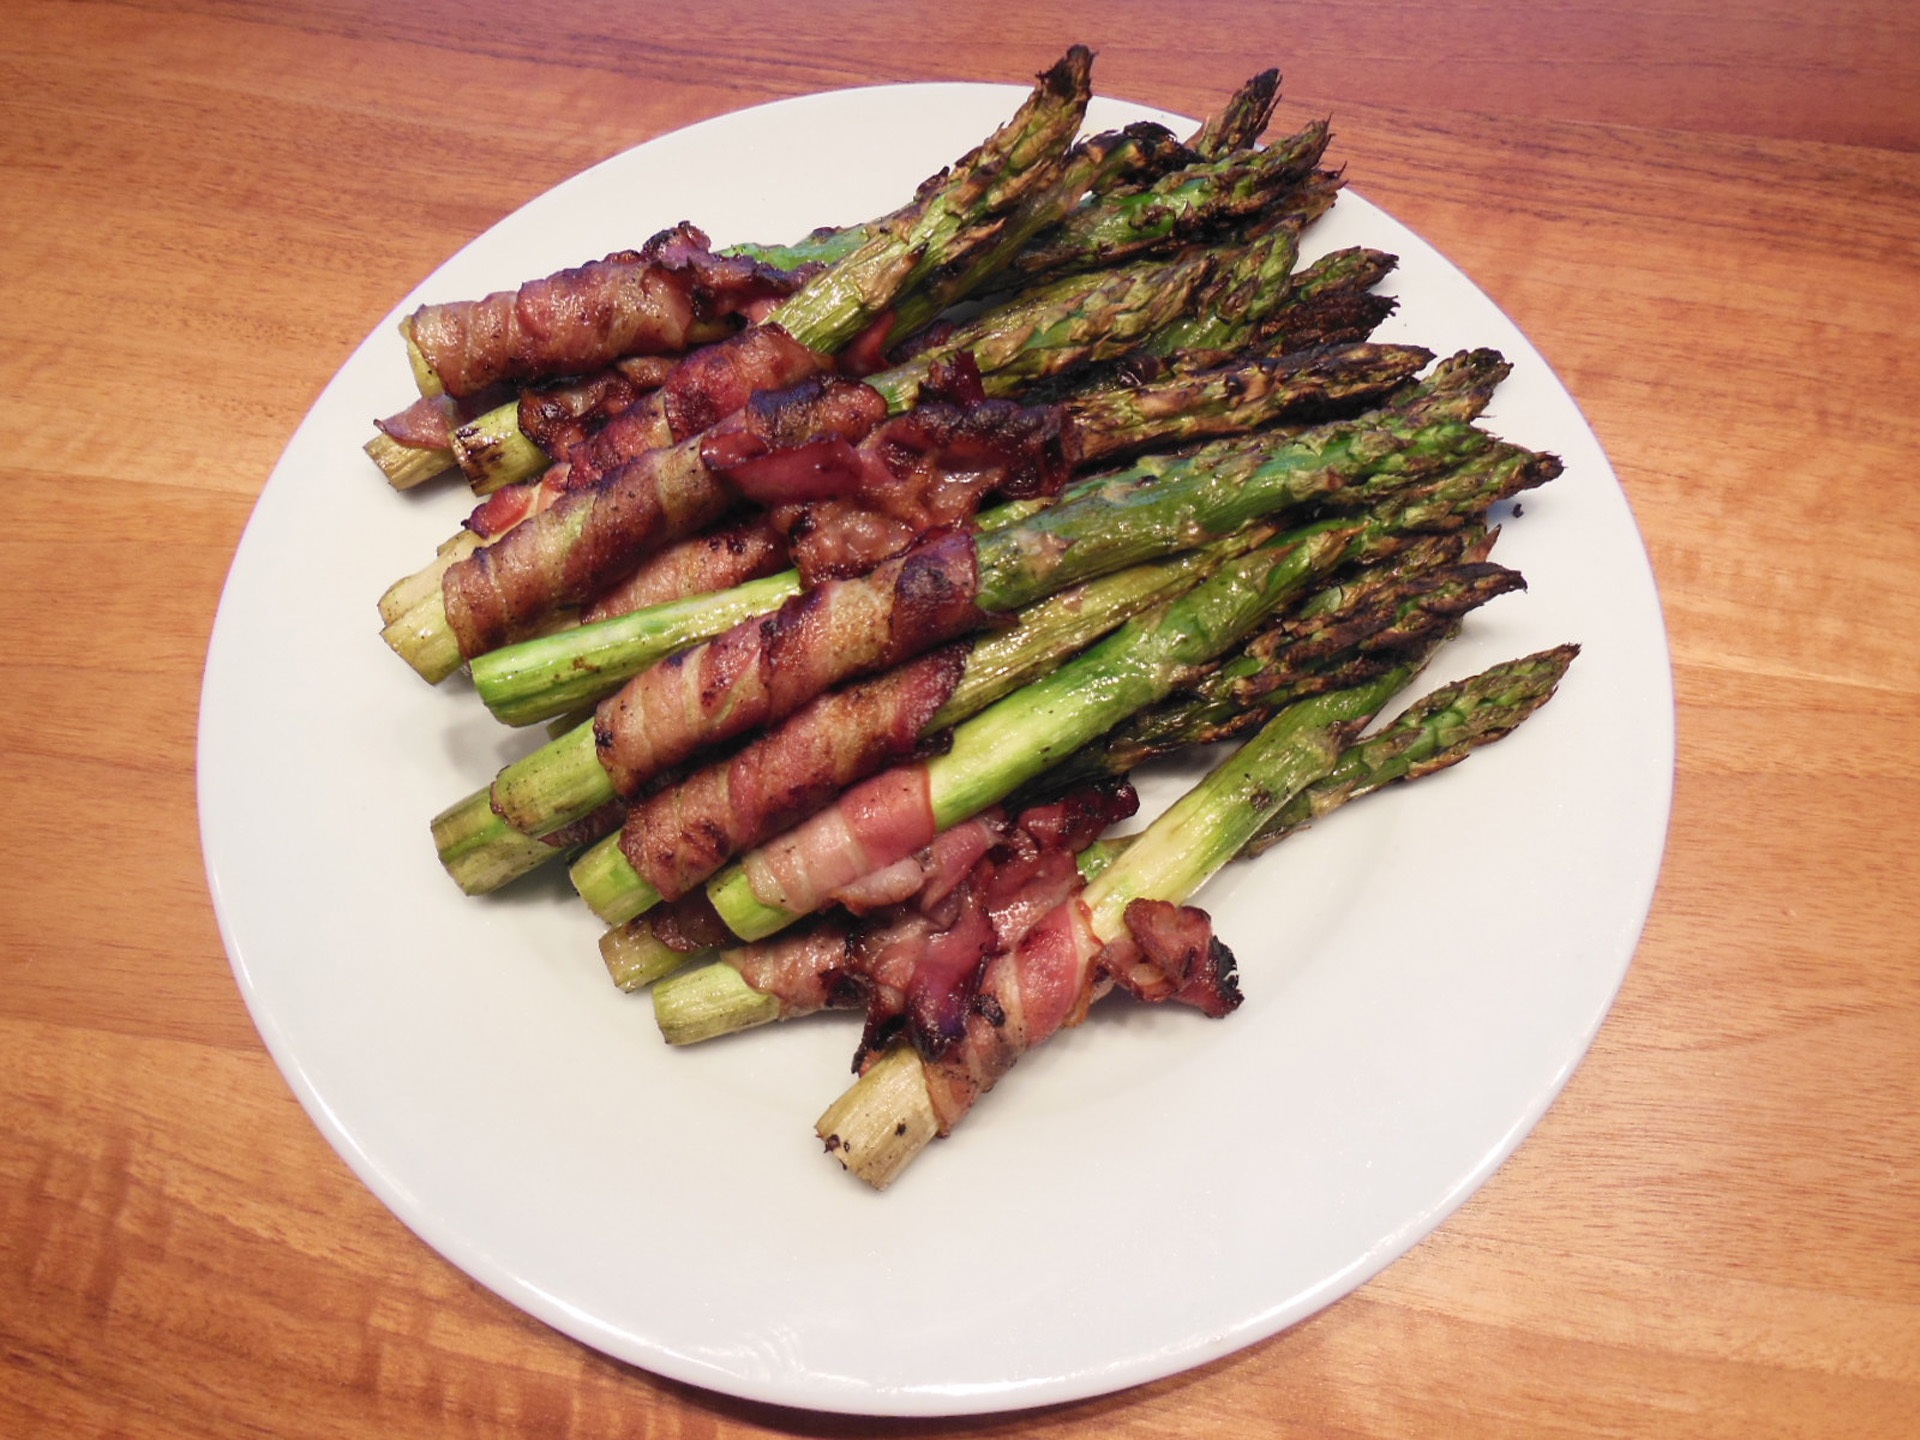
dish, food, produce, vegetable, meat, barbecue, grill, bacon, tasty, asparagus, leaf vegetable